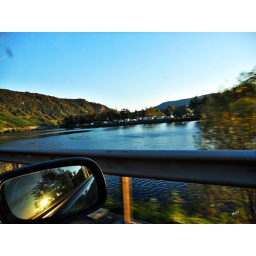
in the car mirror